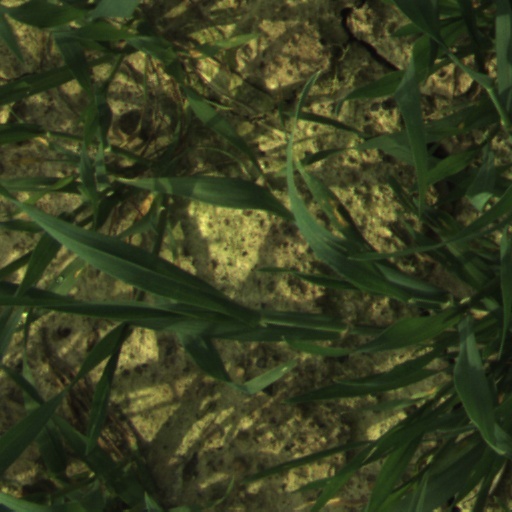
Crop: wheat